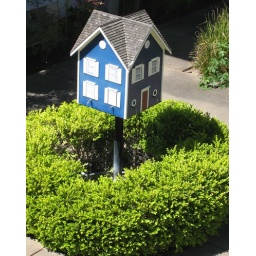
pseudo bird house in macarthur place, sonoma